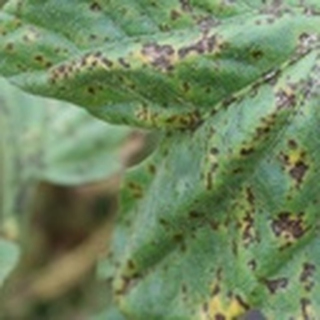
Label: cotton_bacterial_blight